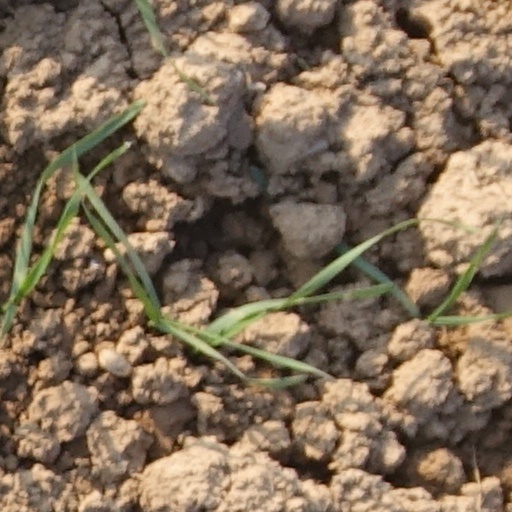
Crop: wheat